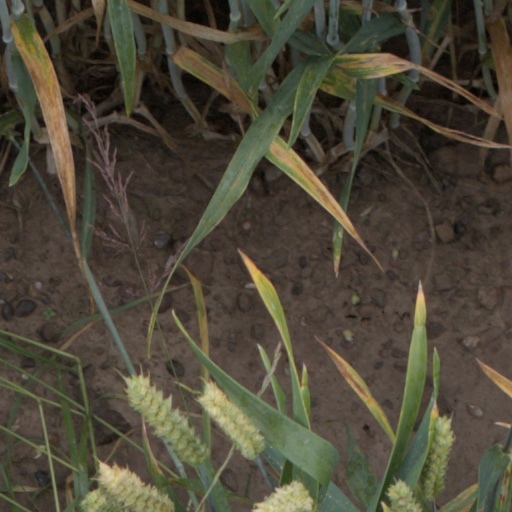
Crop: wheat